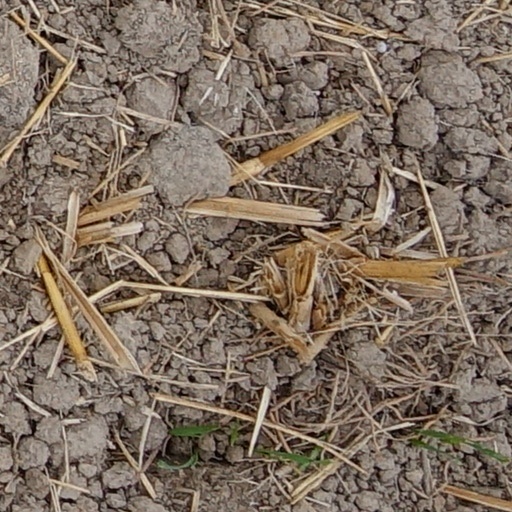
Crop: wheat